Biodiesel

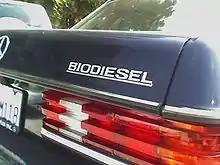
Older diesel Mercedes are popular for running on biodiesel.

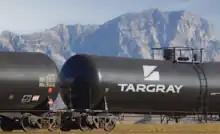
Targray Biofuels railcar transporting Biodiesel.

Biodiesel can be used in pure form (B100) or may be blended with petroleum diesel at any concentration in most injection pump diesel engines. New extreme high-pressure (29,000 psi) common rail engines have strict factory limits of B5 or B20, depending on manufacturer. Biodiesel has different solvent properties from petrodiesel, and will degrade natural rubber gaskets and hoses in vehicles (mostly vehicles manufactured before 1992), although these tend to wear out naturally and most likely will have already been replaced with FKM, which is nonreactive to biodiesel. Biodiesel has been known to break down deposits of residue in the fuel lines where petrodiesel has been used. As a result, fuel filters may become clogged with particulates if a quick transition to pure biodiesel is made. Therefore, it is recommended to change the fuel filters on engines and heaters shortly after first switching to a biodiesel blend.